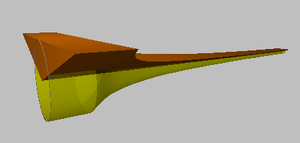
Volume de la trompette de Gabriel par la méthode de Cavalieri - Etape 2
La Trompette de Gabriel ou solide hyperbolique aigu est une figure inventée par Evangelista Torricelli possédant une aire infinie mais un volume fini. Le nom fait allusion à la tradition d'identifier l'archange Gabriel à l'ange qui souffle dans la trompette pour annoncer le Jour du jugement, en associant l'infini et le divin.